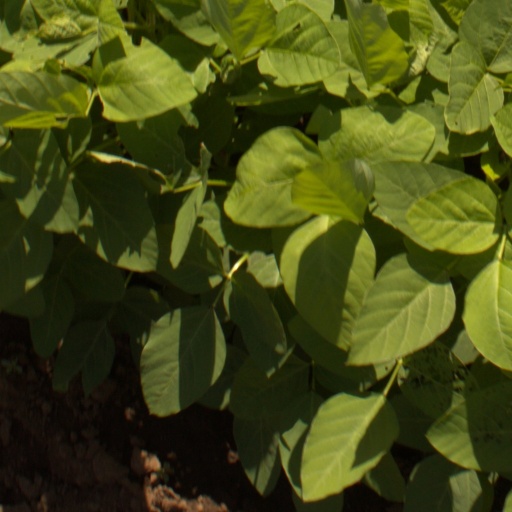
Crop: soybean